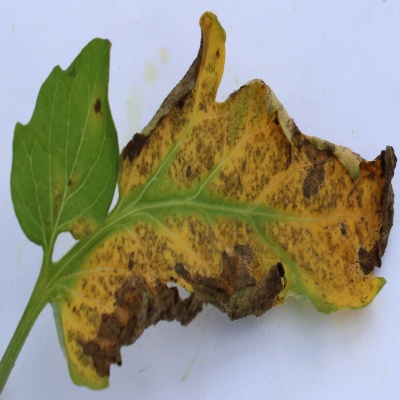
Crop: Tomato
Condition: leaf blight